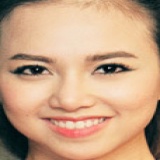
diễn viên Đinh Ngọc Diệp